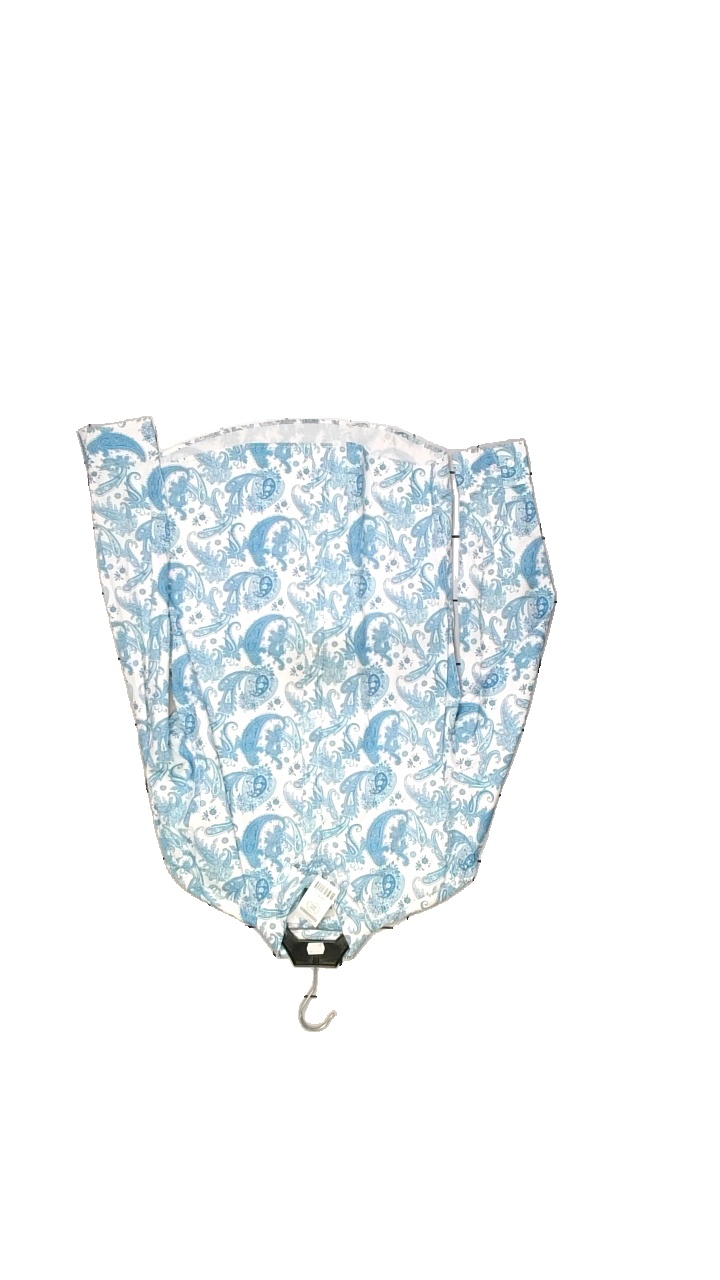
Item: Shirt (Men)
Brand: Hamton Republic (kappahl)
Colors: Turquoise, White
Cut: Regular
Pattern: Other
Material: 100% Cotton
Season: All
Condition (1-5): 5
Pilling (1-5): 5
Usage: Reuse
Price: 50-100